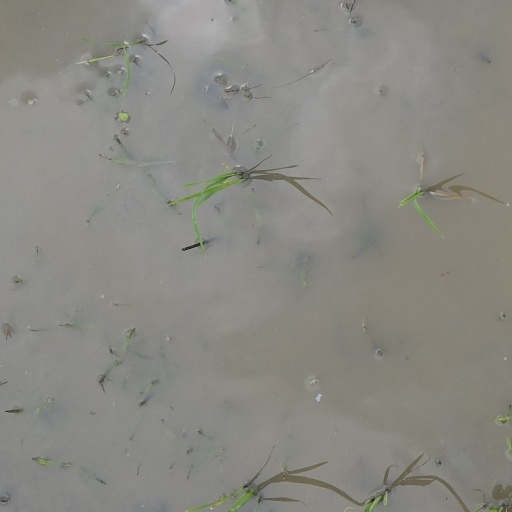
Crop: rice